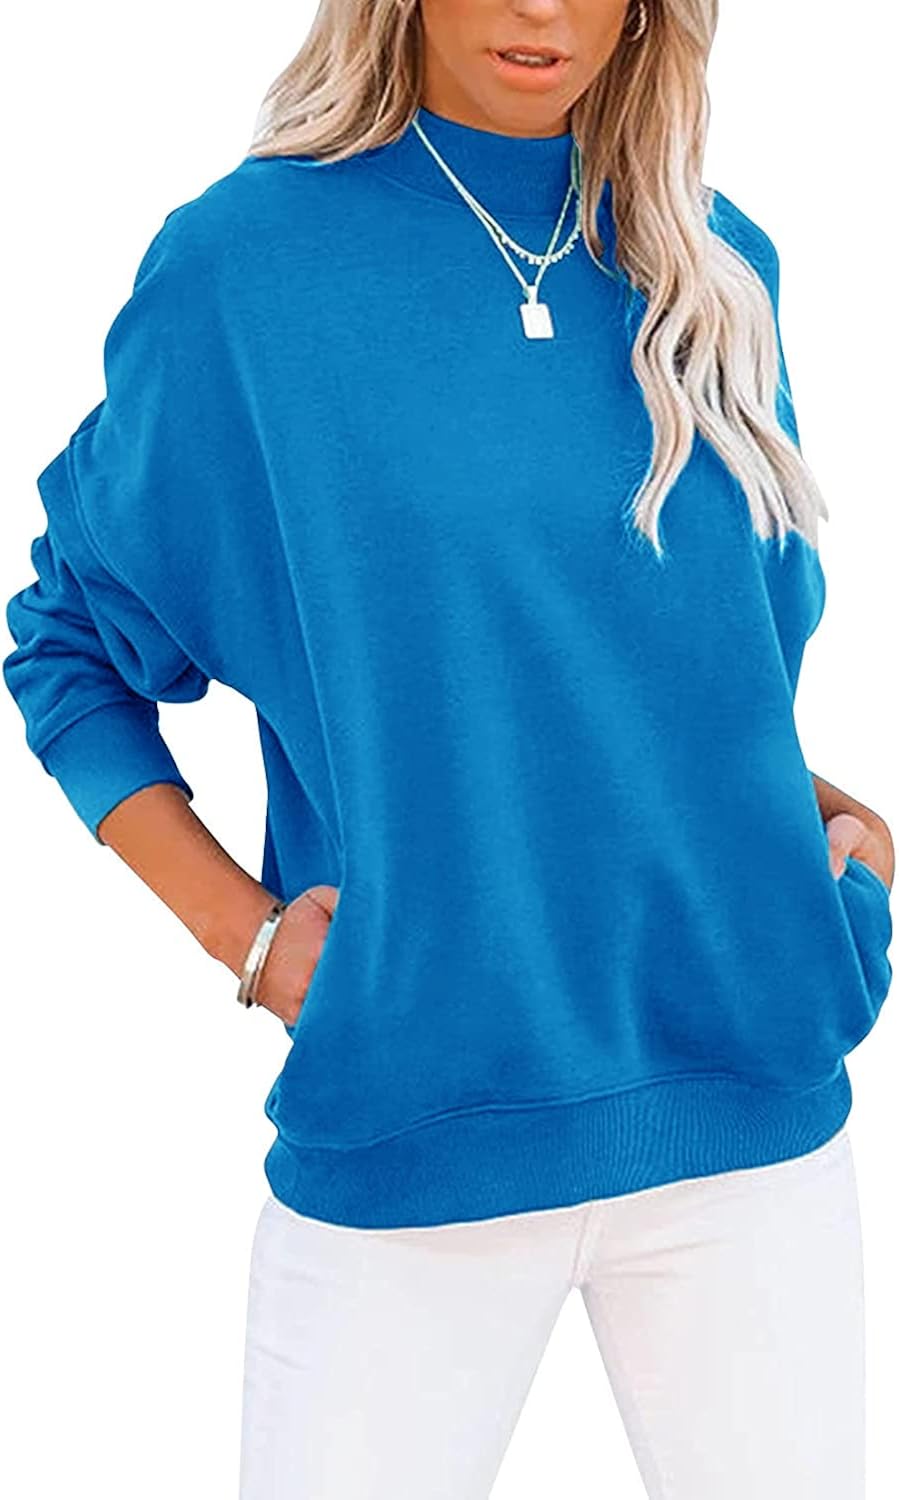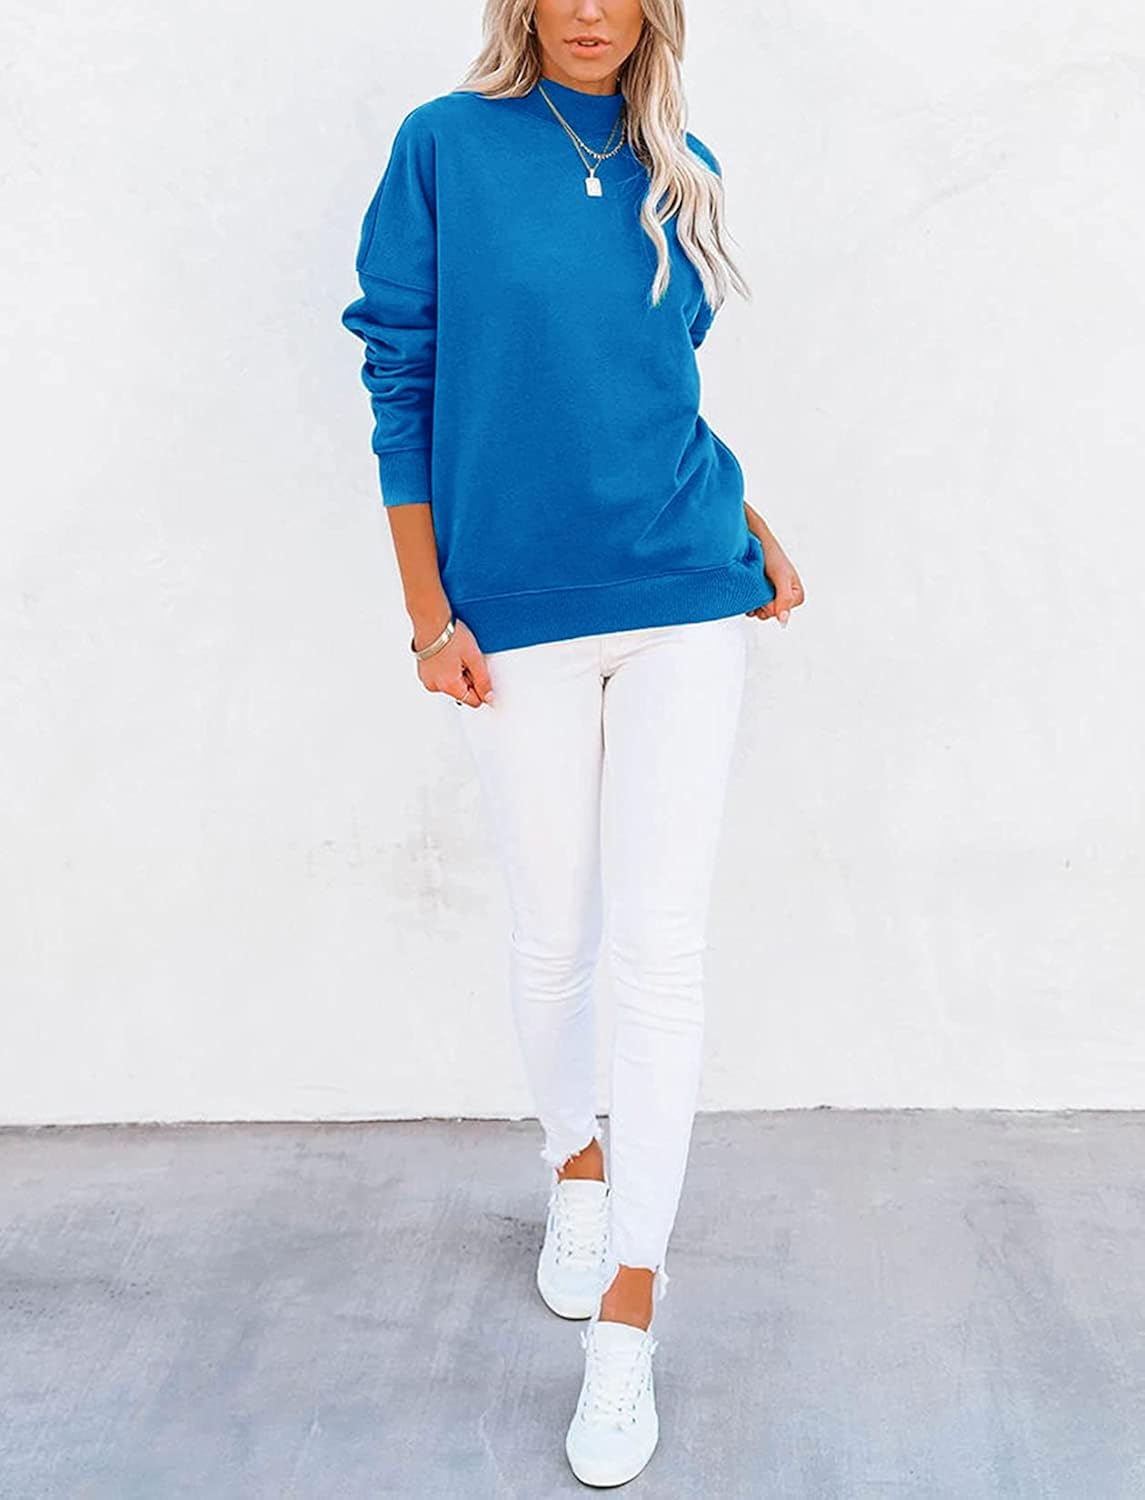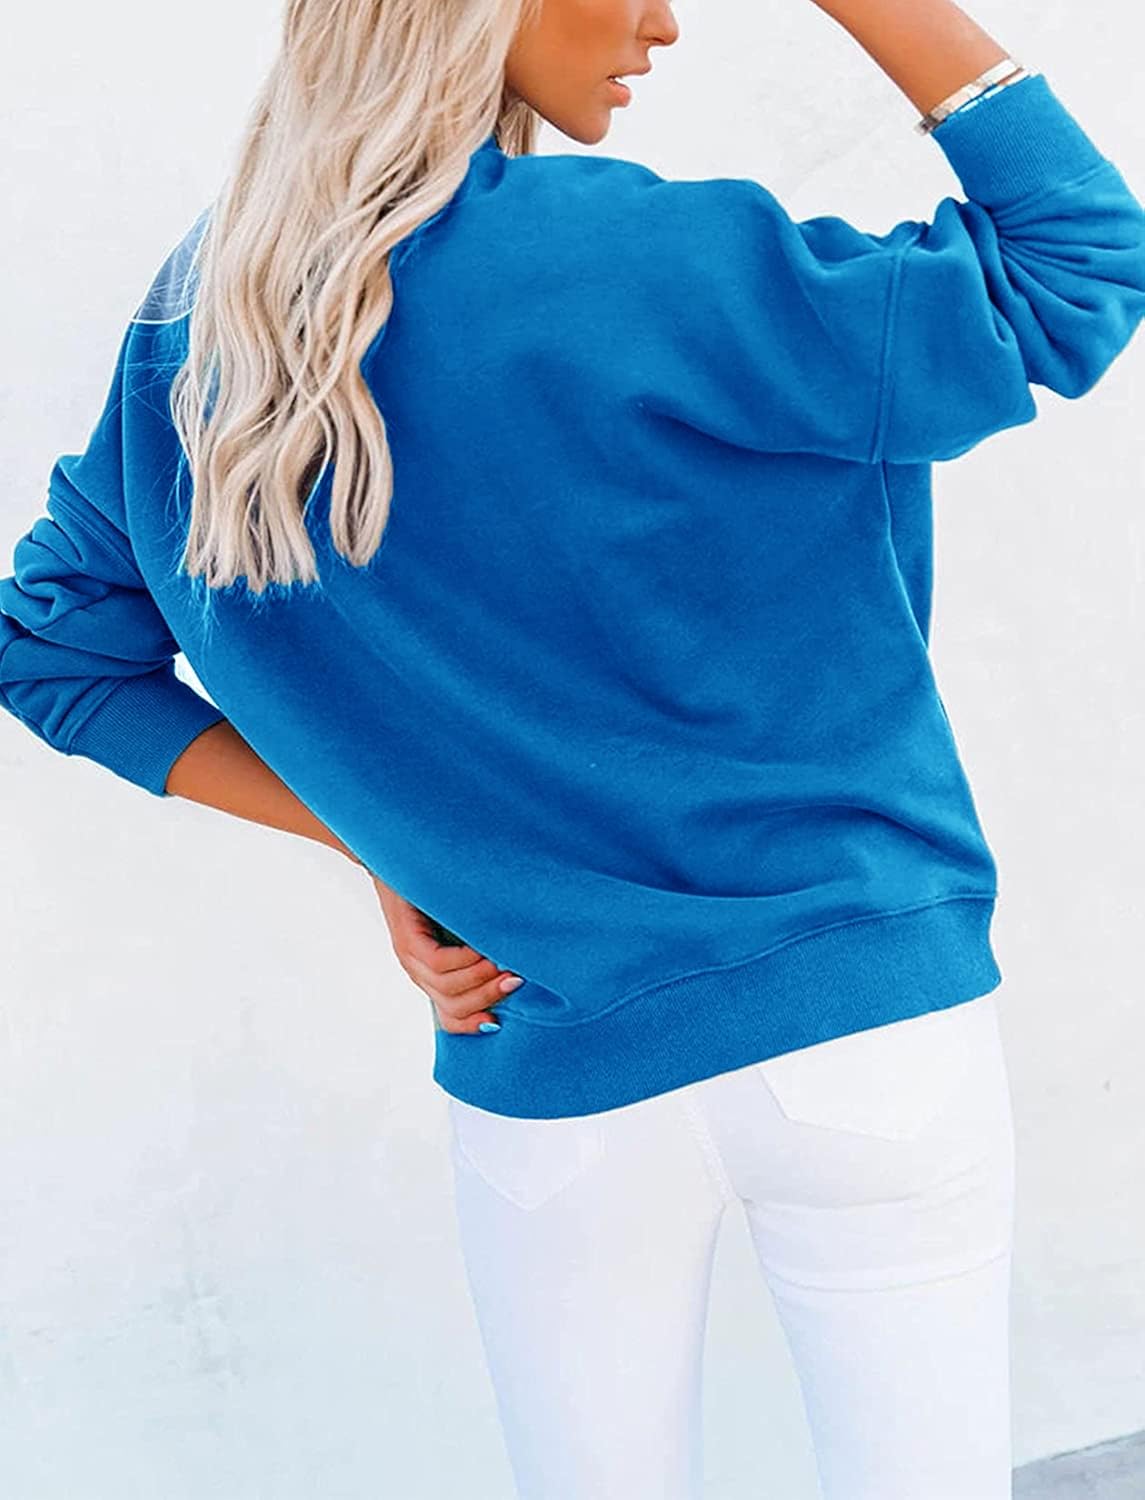
JAWINT Women's Mock Turtleneck Sweatshirt Casual Long sleeves Fall Tops Basic Lightweight Loose Fit Tunic Pullover With Pocket
Category: AMAZON FASHION
Women's Mock Turtleneck Sweatshirt Casual Long sleeves Fall Tops Basic Lightweight Loose Fit Tunic Pullover With Pocket
Features: Polyester,Cotton | Pull On closure | Hand Wash Only | [Material] 65%Cotton, 35%Polyester. | [Designs]Long sleeve pullover,fall tops for women,mock turtleneck, pocket. it is soft, Loose style!stretchy and comfortable. | [All-Match] The mock turtleneck sweatshirts perfect to pair with jeans, leggings, skirts, etc. it is an essential fall tops in your wardrobe. | [Occasion] Suitable for casual, daily, going out, holiday, party, club wear in any where. | [Clothing Care] Machine or Hand Wash with Cold Water, Hang or Line Dry, No Bleach, No Dry Clean. Color may be litter vary due to different monitor display. Please select the size you fit.